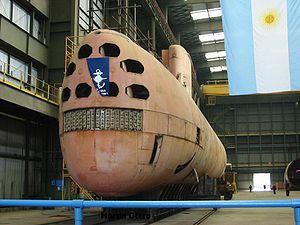
Les sous-marins d'attaque à propulsion classique de Type 209 sont des sous-marins de conception allemande utilisés et construits dans plusieurs pays. Ils ont été déclinés en plusieurs versions 209/1100, 1200, 1300, 1400, 1500 et PN.